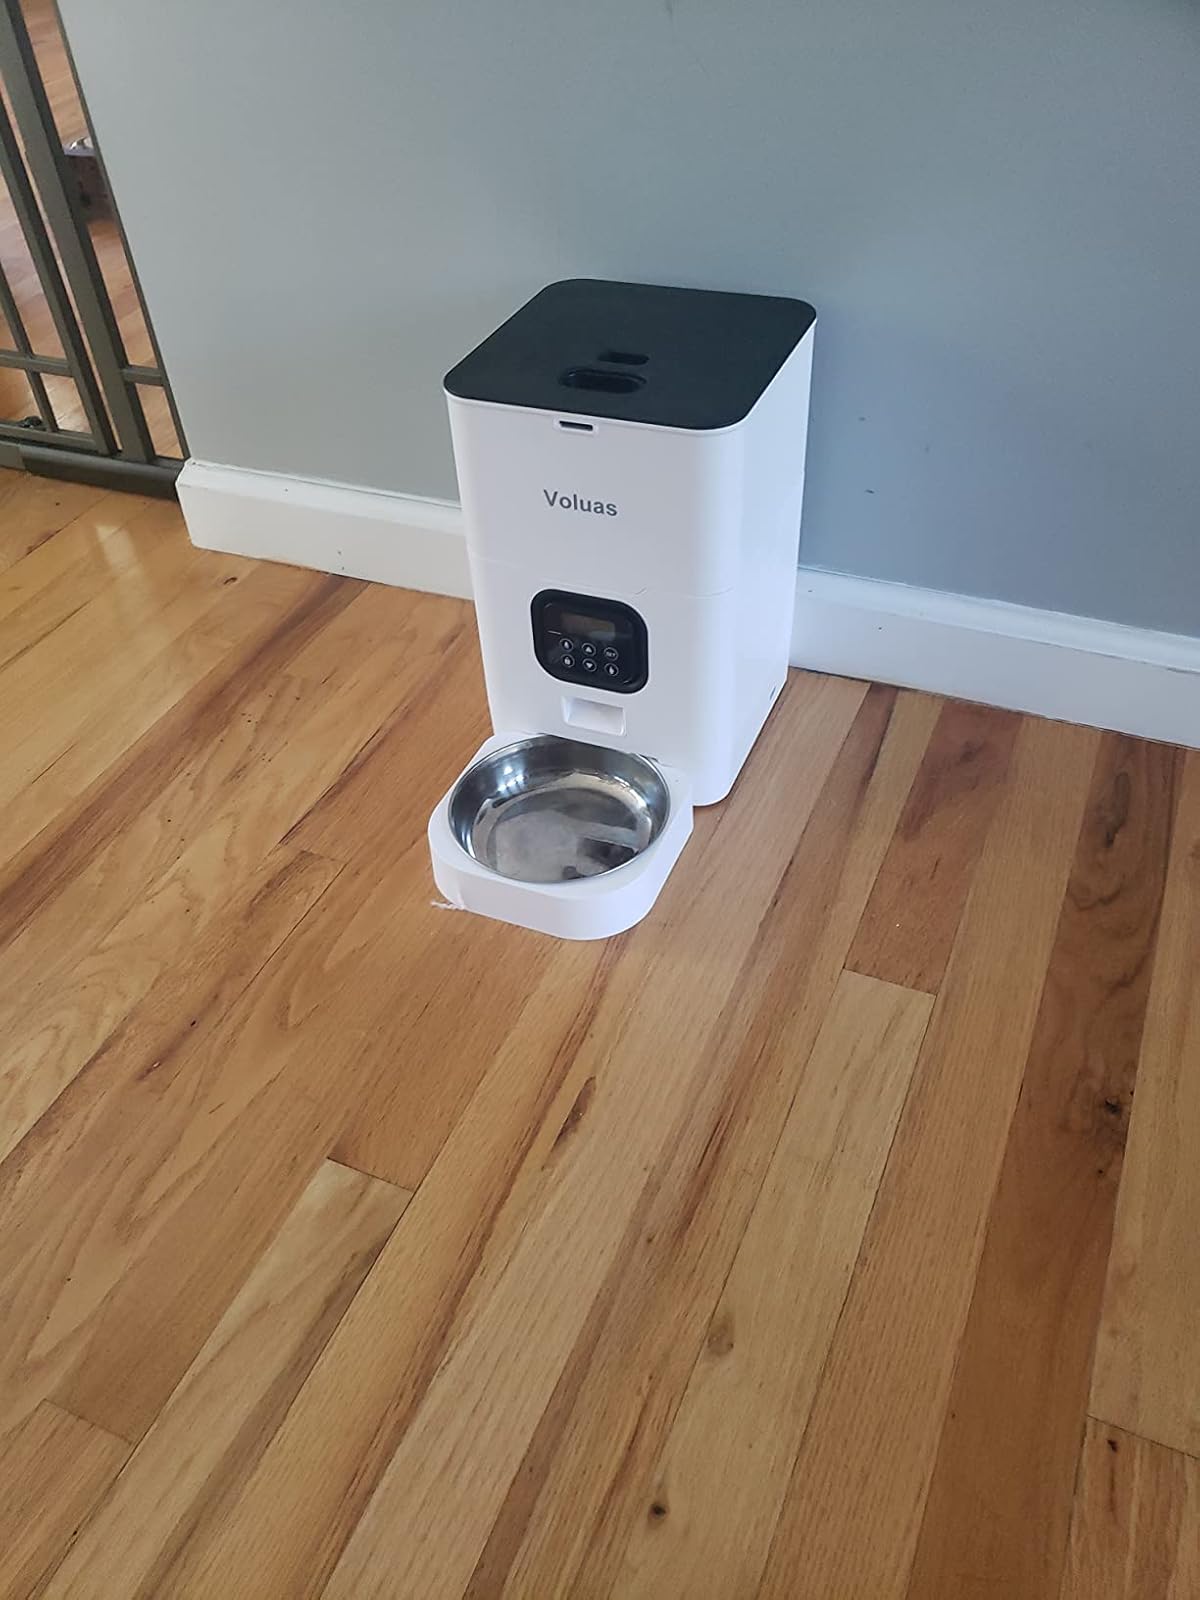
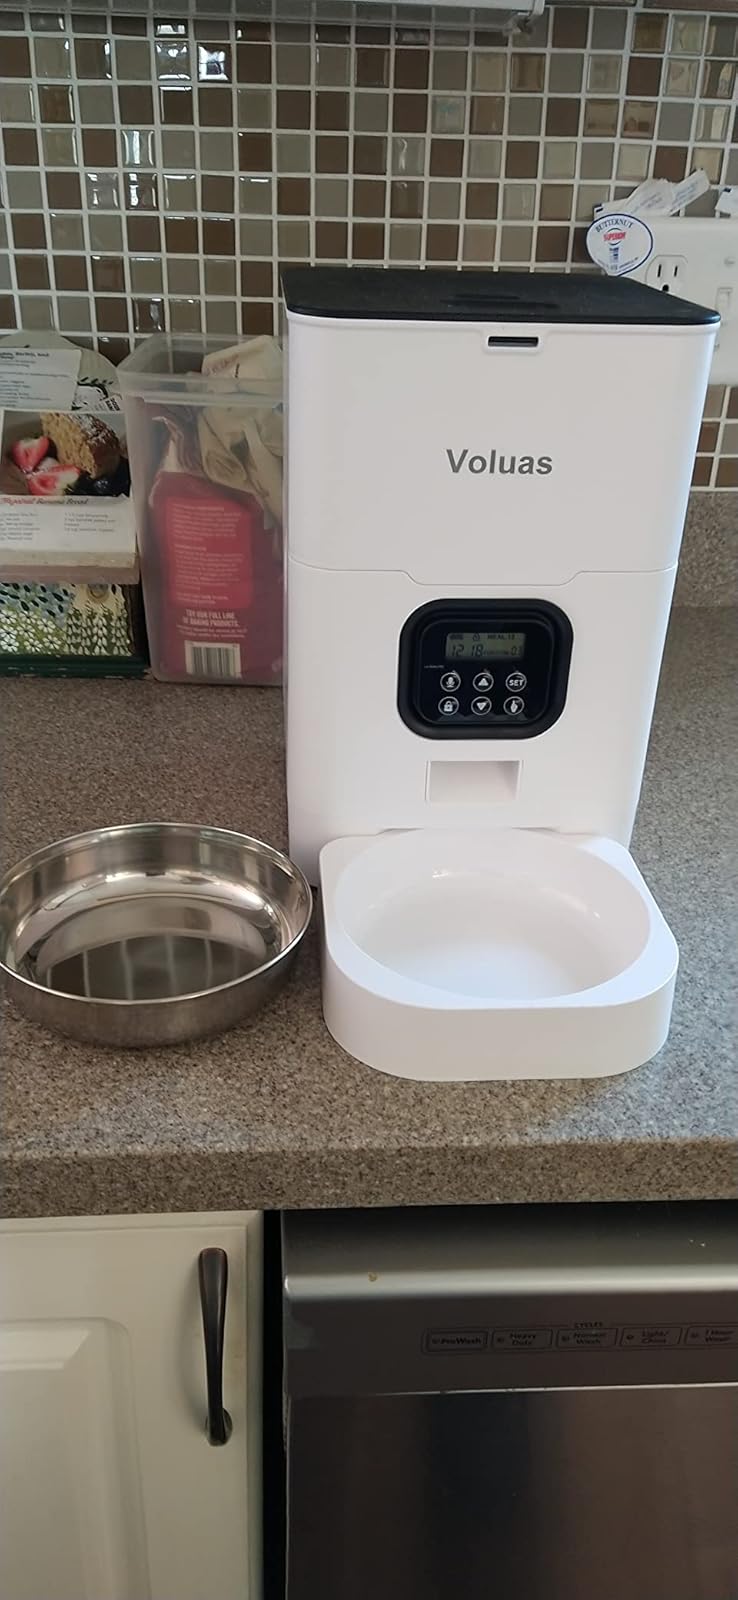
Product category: items_feeder
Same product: yes